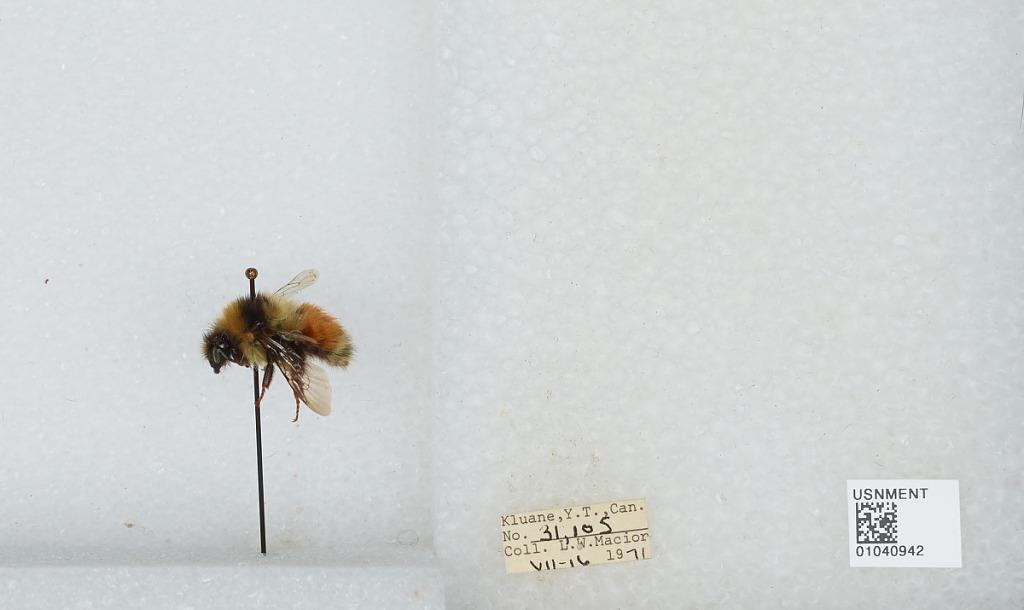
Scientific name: Bombus (Pyrobombus) sylvicola Kirby
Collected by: L. Macior
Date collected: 1971-7-16
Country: Canada
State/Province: Yukon Territory
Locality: Kluane
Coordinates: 60.75, -139.5